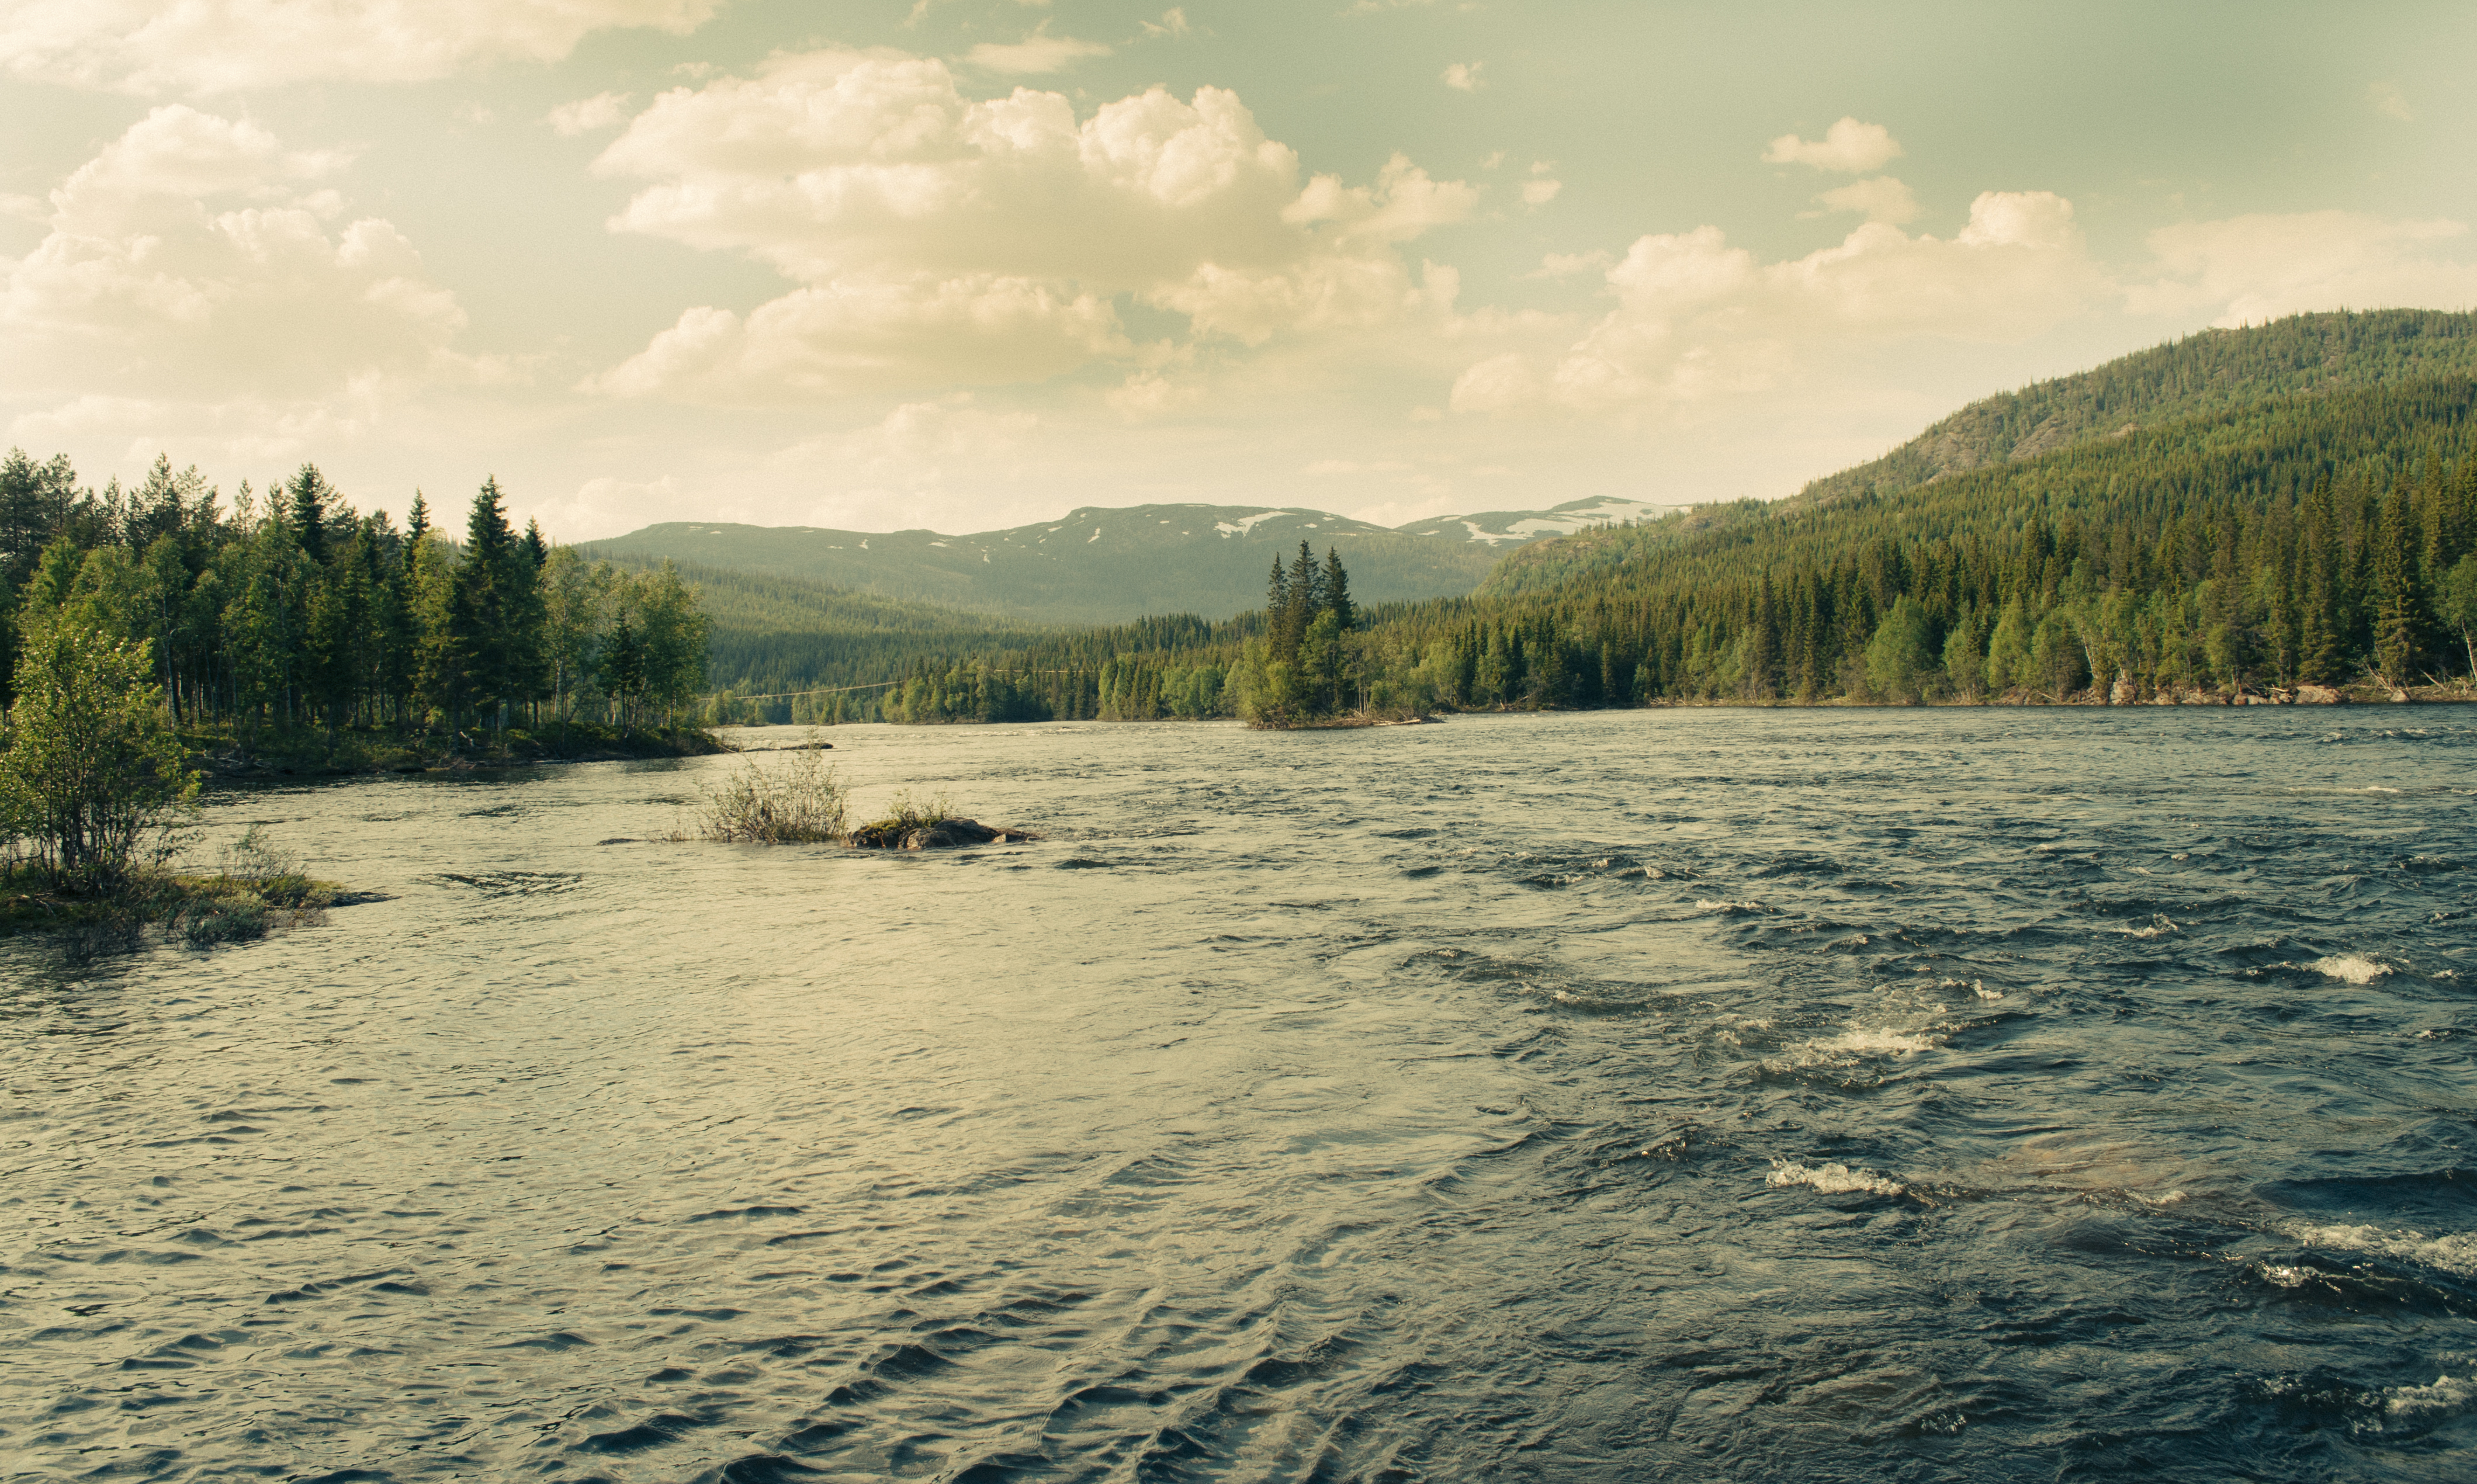
landscape, sea, coast, tree, water, nature, forest, wilderness, mountain, cloud, morning, hill, shore, lake, river, reflection, reservoir, nikon, body of water, trees, north, mountains, sweden, berg, sverige, northern, fell, habitat, loch, norway, norge, scandinavia, northerneurope, skandinavien, narvik, lappland, kiruna, natural environment, atmospheric phenomenon